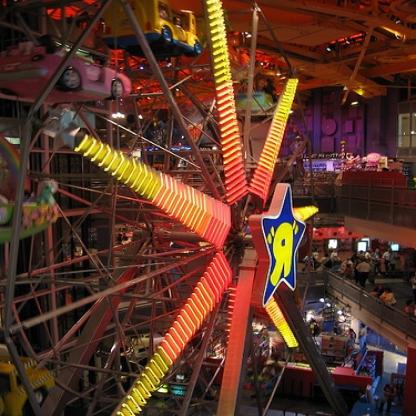
Scene: Indoor